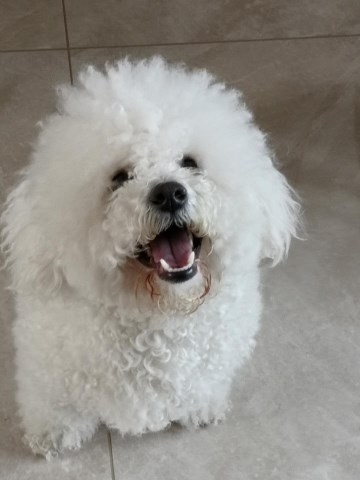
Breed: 3083-n000117-Bichon_Frise